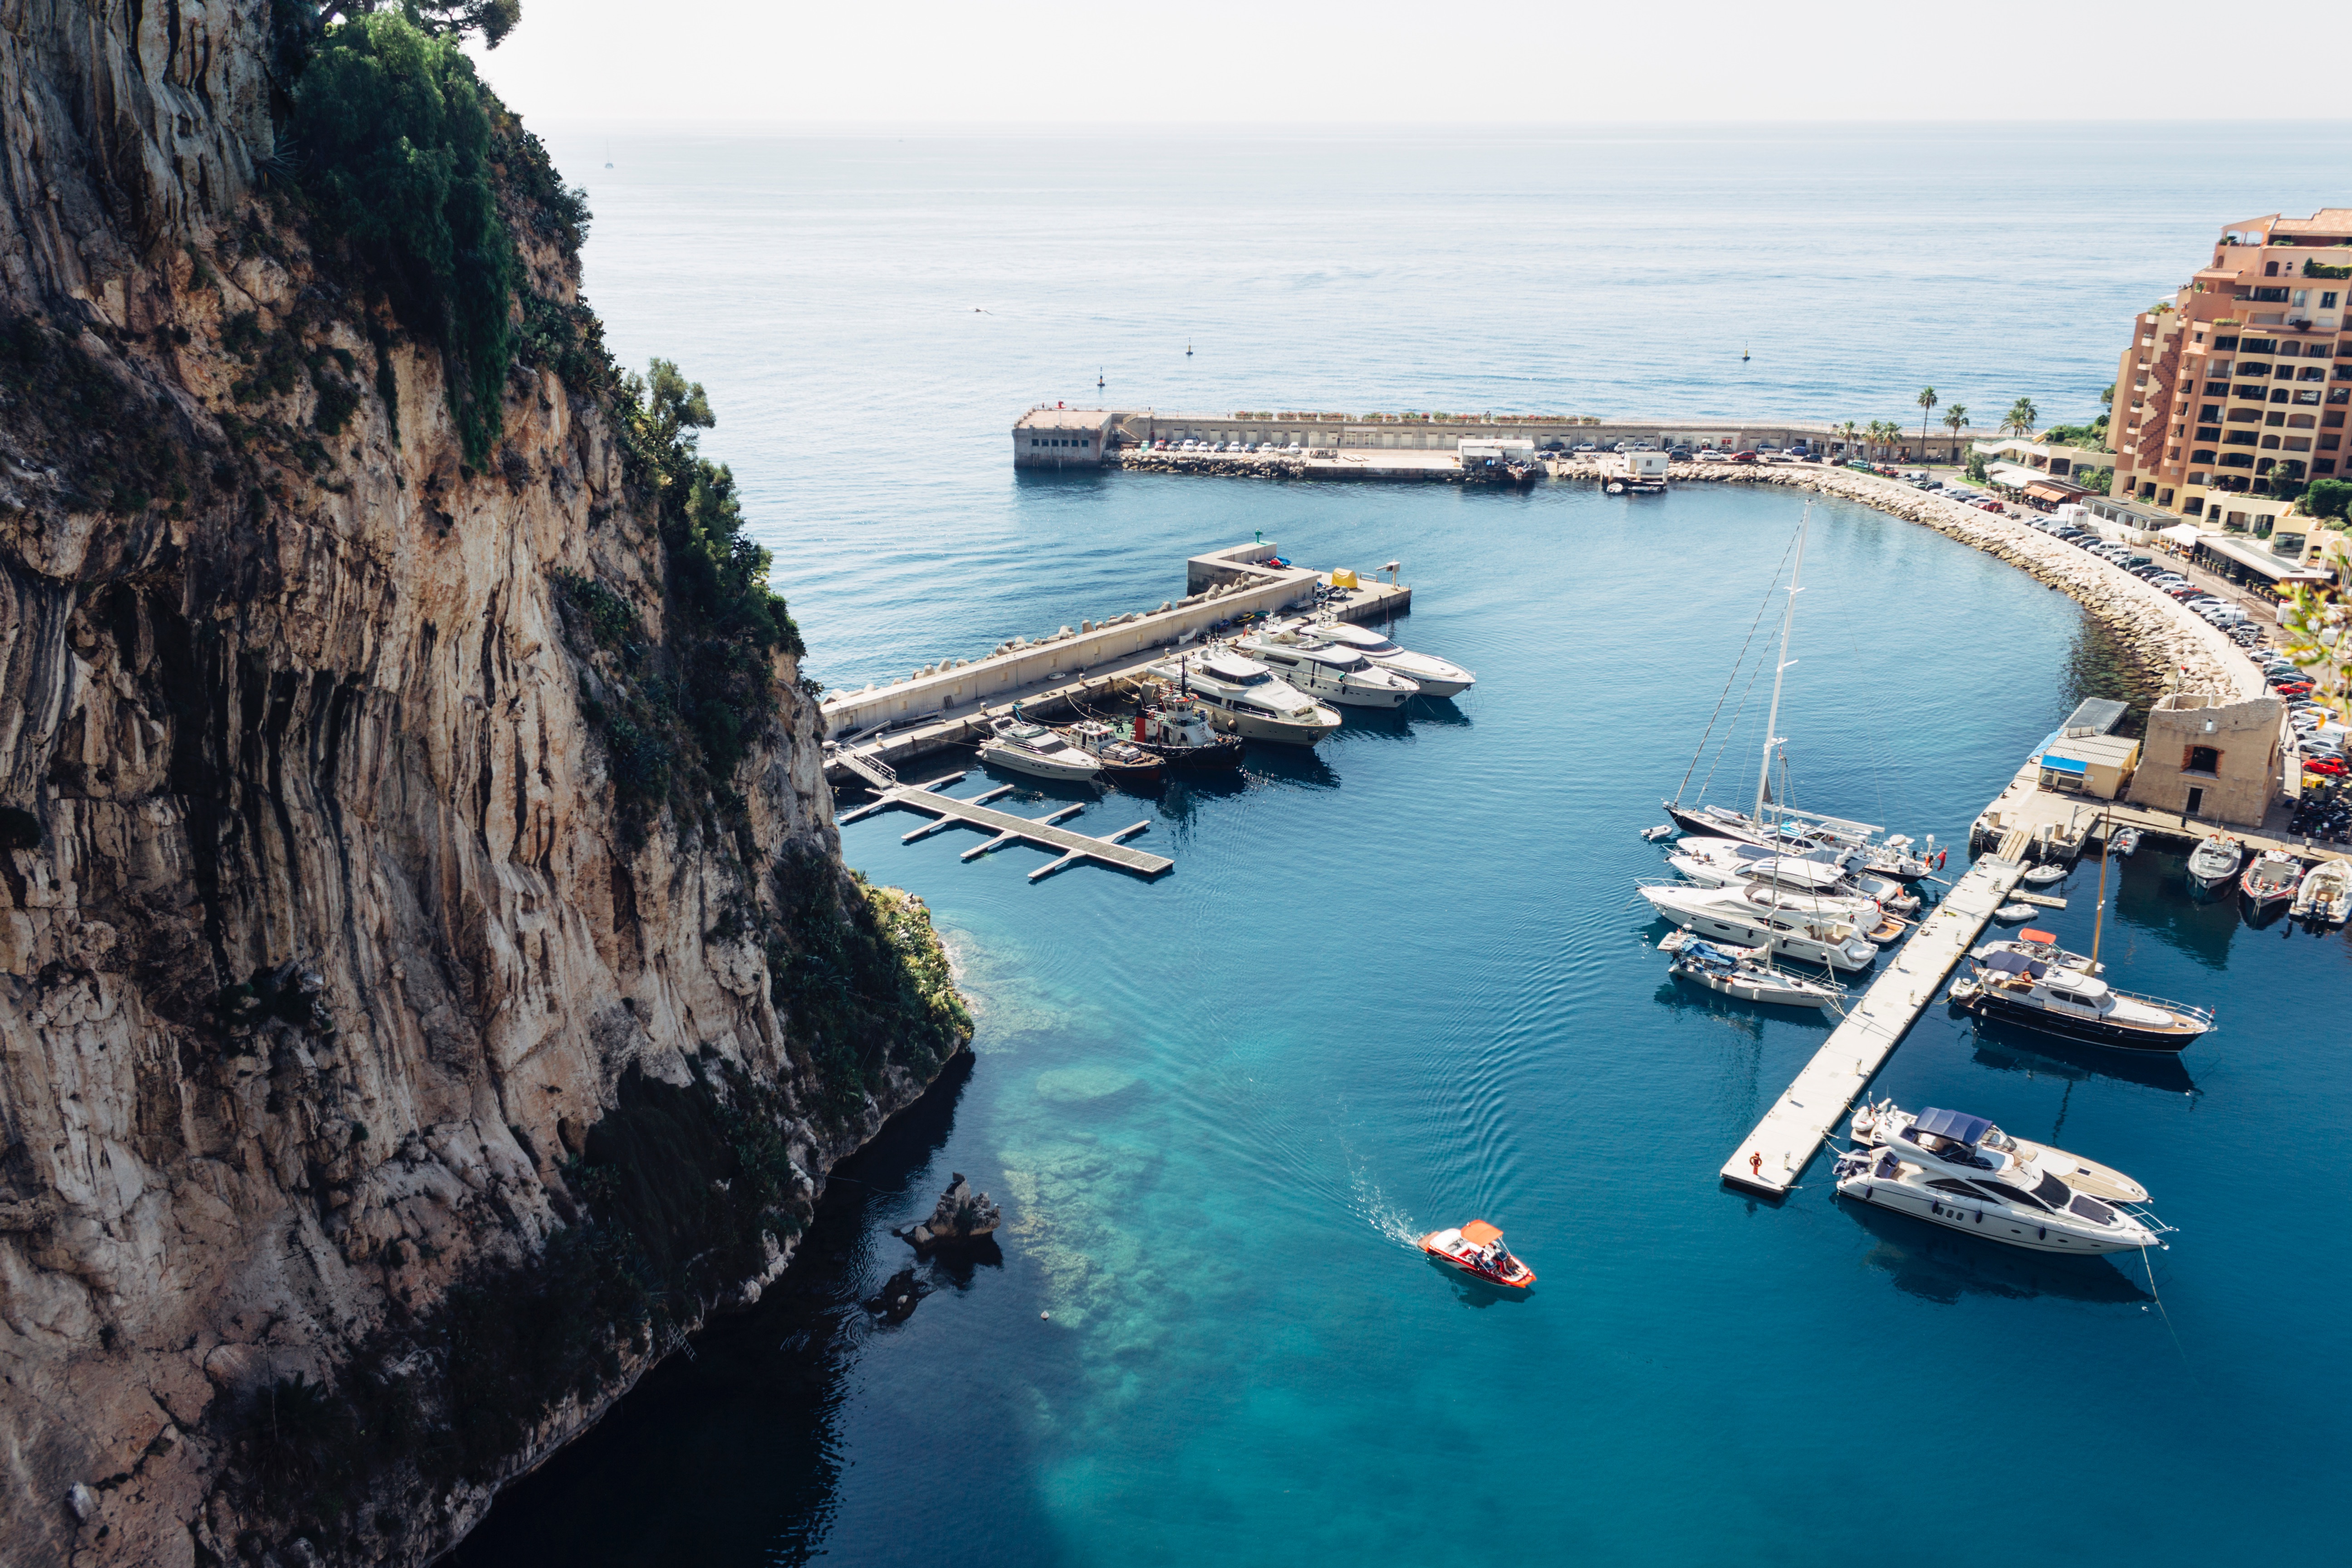
sea, coast, ocean, cliff, cove, vehicle, bay, harbor, port, terrain, waterway, infrastructure, channel, cape, aerial photography